Mega Man 11

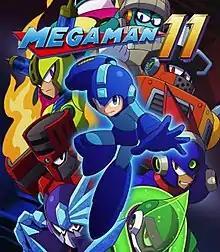

Mega Man 11 is a 2018 action-platform game developed and published by Capcom. The game is the 11th main entry in the original "Mega Man" series, and was released worldwide for Nintendo Switch, PlayStation 4, Windows, and Xbox One in October 2018. The game was ported to Amazon Luna on September 9, 2021. The game brings back several features such as voice acting and a 2.5D graphic style from previous games throughout the "Mega Man" franchise. As of 2025, it is the best-selling game in the franchise, selling over two million copies worldwide.